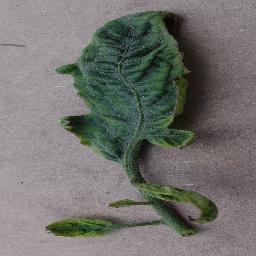
Label: Tomato___Tomato_Yellow_Leaf_Curl_Virus